Roof

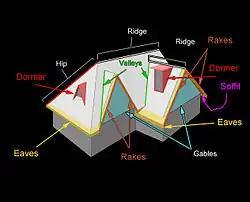
Terminology of some parts of a Western roof

The shape of roofs differs greatly from region to region. The main factors which influence the shape of roofs are the climate and the materials available for roof structure and the outer covering.